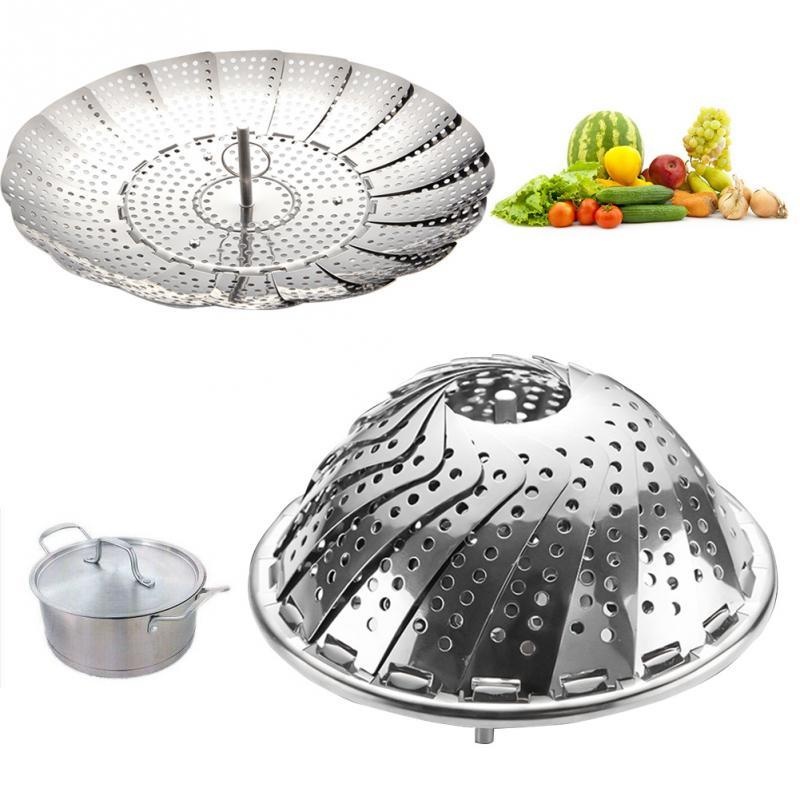
Collapsible Steamer Basket
Perfect for steaming all kinds of foods! Adjustable sizes - fits in cookware of different sizes, adapts automatically Suitable for pots, pressure cookers, pans, etc. Large capacity - able to hold many foods Also can be used as a fruit basket or a colander Easily collapsible - space-saving Detachable handle - allows you to take the basket out easily after steaming Durable and corrosion resistant Material: Stainless steel Ships worldwide! NOTE: Keep it dry after washing
Brand: PeekWise
Category: Home & Garden > Kitchen & Dining > Cookware & Bakeware > Cookware Accessories > Steamer Baskets